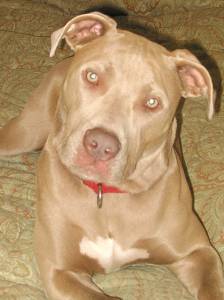
Animal: dog
Breed: american_pit_bull_terrier